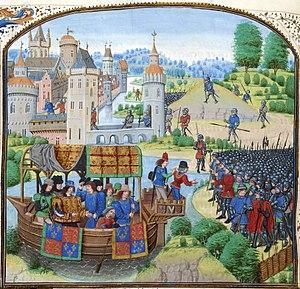
Les Chroniques de Jehan Froissart sont des chroniques médiévales écrites au XIVᵉ siècle en moyen français par Jean Froissart ; elles constituent un récit en prose de la guerre de Cent Ans. Les Chroniques s'ouvrent sur les événements qui ont précédé la déposition d'Édouard II en 1326 et couvrent la période allant jusqu'à 1400, rapportant les événements en Europe de l'Ouest, principalement en Angleterre, en France, en Écosse, aux Pays-Bas et dans la Péninsule Ibérique, même si elles mentionnent plus rarement d'autres pays et régions tels que l'Italie, l'Allemagne, l'Irlande, les Balkans, Chypre, la Turquie et l'Afrique du Nord.
La révolte des paysans fut un important soulèvement populaire ayant eu lieu en Angleterre en 1381. La révolte fut causée par plusieurs facteurs dont les tensions économiques et sociales provoquées par la peste noire dans les années 1340, les taxes élevées nécessaires au financement de la guerre de Cent Ans contre la France et l'instabilité du pouvoir politique à Londres. L'événement déclencheur fut l'intervention de John Brampton dont les tentatives pour collecter l'impôt par tête dans la ville de Brentwood dans l'Essex le 30 mai 1381 se terminèrent par de violents affrontements qui se multiplièrent dans tout le Sud-Est de l'Angleterre. Une grande partie de la société rurale dont de nombreux artisans et représentants locaux se souleva pour exiger une réduction des taxes, la fin du servage et la démission des principaux conseillers du roi.
L’arc long anglais, également appelé arc droit, est une évolution de l’arc gallois. Il s’agit d’un arc médiéval très puissant, d’environ 2 mètres de long, très utilisé par les Anglais, à la fois pour la chasse et la guerre.